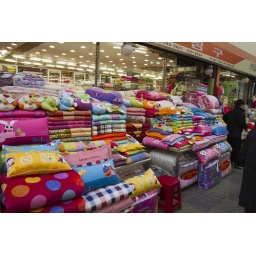
So many colors, it's a shame it was in a roofed street with a wierd green tint and low light.